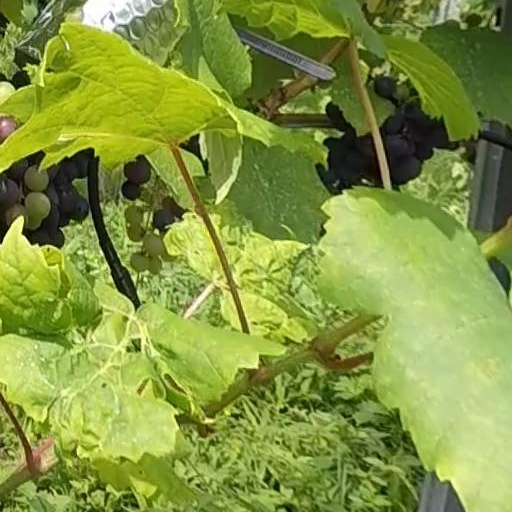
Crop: grape